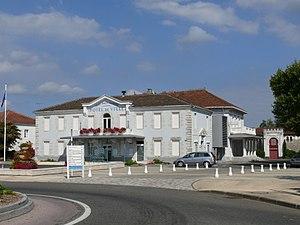
La mairie de Pontonx-sur-l'Adour (Landes, Aquitaine, France).
Pontonx-sur-l'Adour est une commune française située dans le département des Landes en région Nouvelle-Aquitaine.